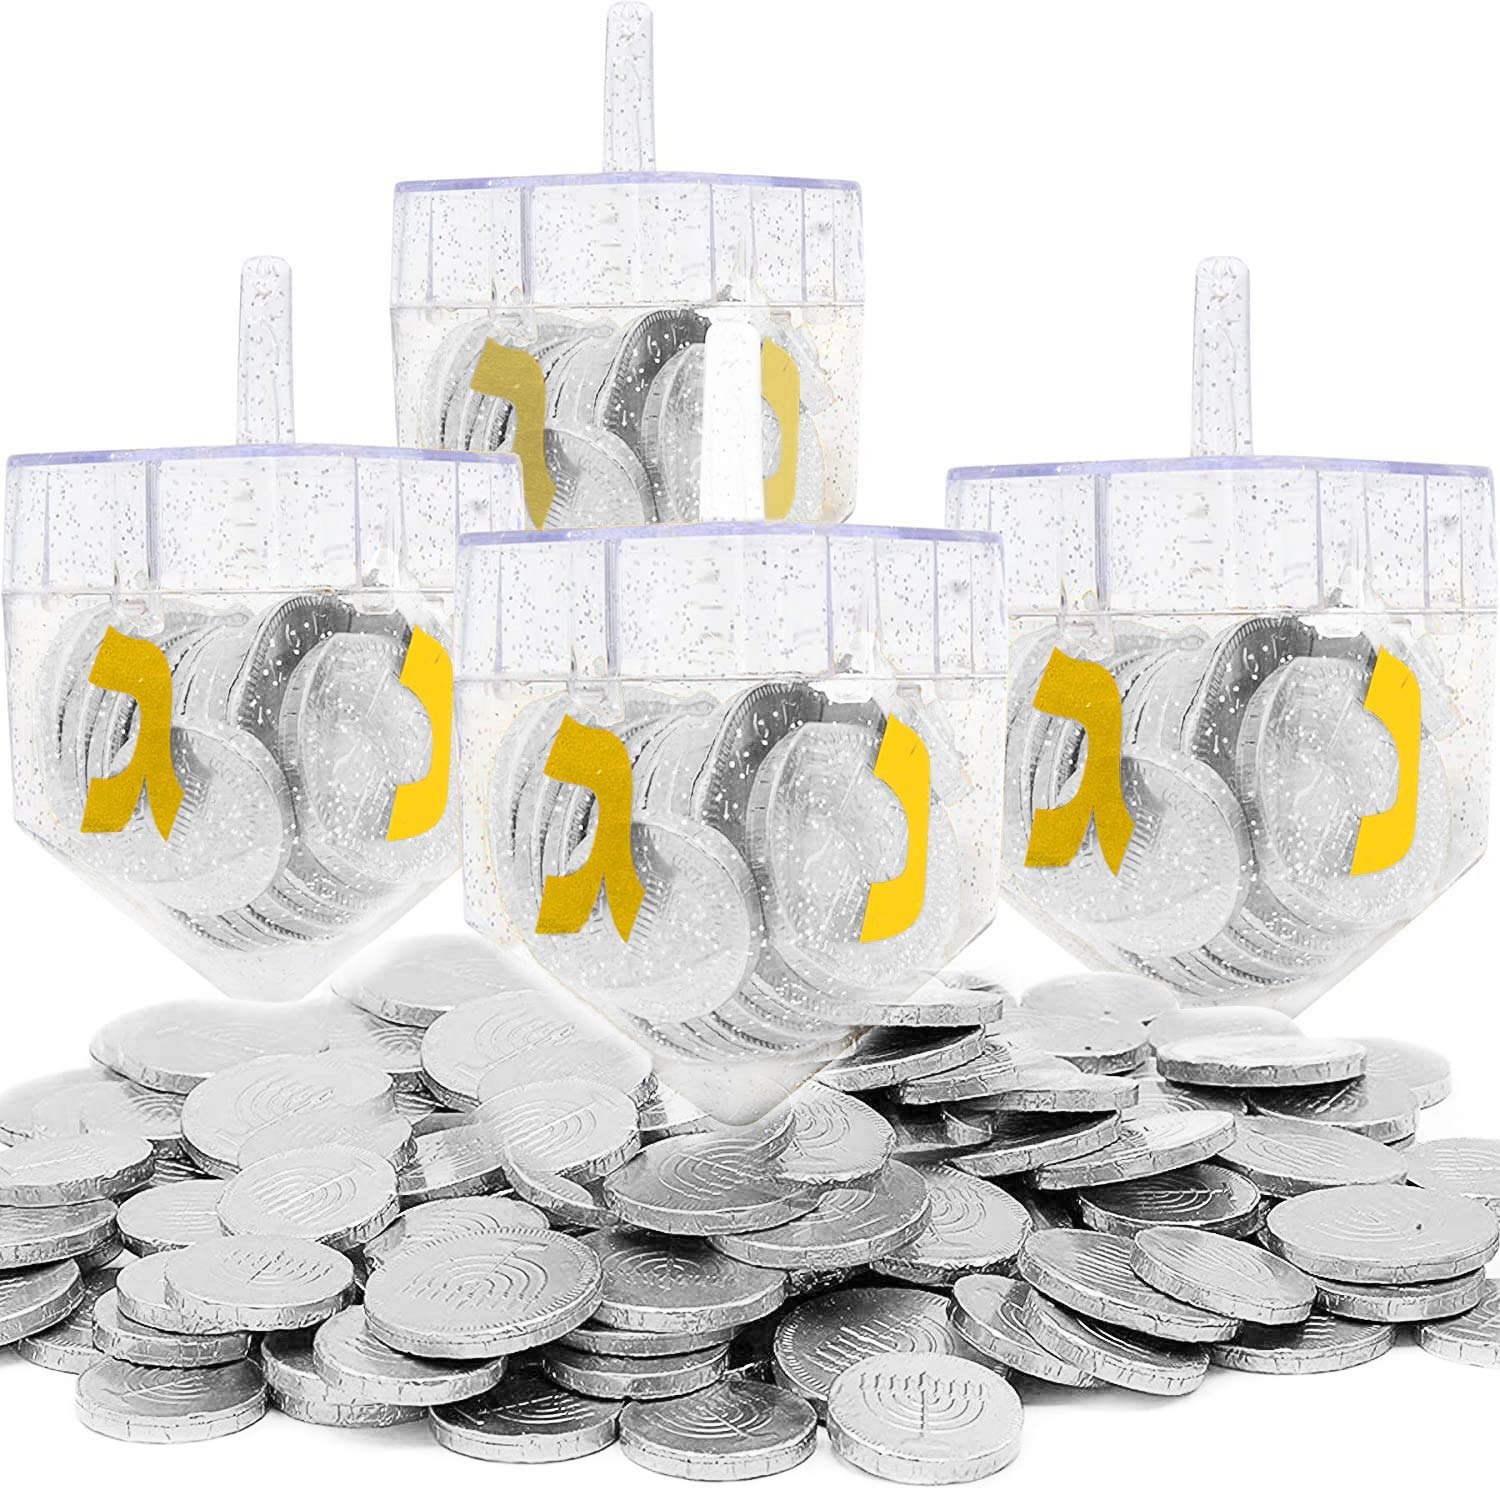
Item Name: The Dreidel Company Filled with Hanukkah Dark Chocolate Gelt Coins, Dairy-Free Chanukah Gelt, Kosher Parve Certified, Made in Israel (4-Pack)
Bullet Point 1: Kosher Certified: These Chanukkah gelt coins are certified kosher parve by Star-K.
Bullet Point 2: Dairy-Free Chocolate: The gelt coins are made with dairy-free dark chocolate.
Bullet Point 3: Hanukkah Theme: The coins feature a dreidel design and Hanukkah greeting.
Bullet Point 4: 4-Pack: This set includes 4 gelt coins for sharing.
Bullet Point 5: Made in Israel: These Chanukkah gelt coins are proudly made in Israel.
Product Description: Share the joy of Hanukkah with The Dreidel Company's Dark Chocolate Gelt Coins. Made in Israel and certified kosher parve by Star-K, this 4-pack includes dairy-free dark chocolate gelt coins featuring a dreidel design and Hanukkah greeting. These delicious and festive coins make a perfect treat for the holiday season.
Value: 4.0
Unit: Count

Price: 26.95